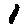
Label: 1